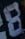
Number: 8